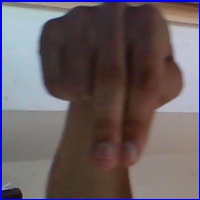
Letra: N